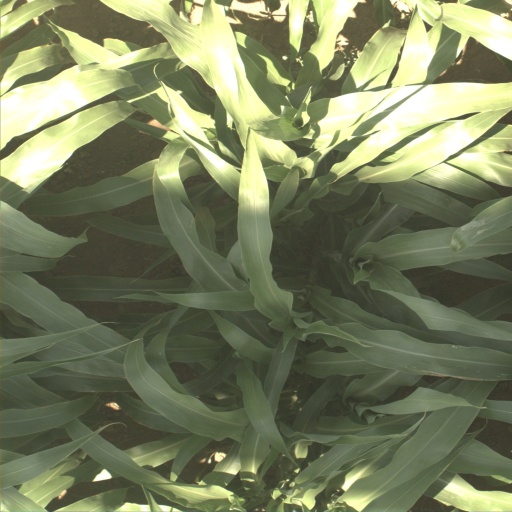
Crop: sorghum